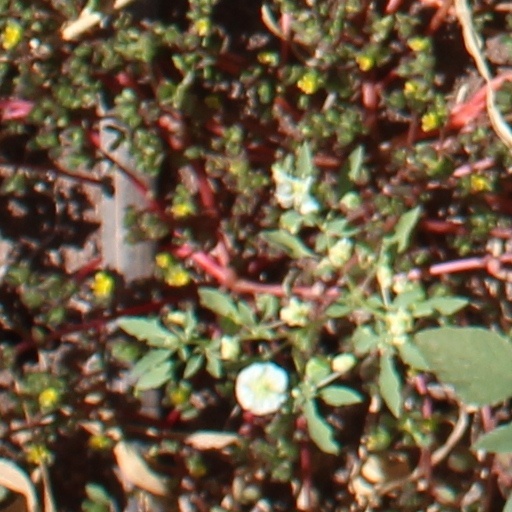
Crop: wheat